David Freese

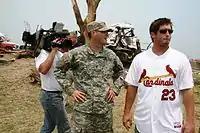
Freese surveys the damage caused by the 2011 Joplin tornado

After the 2013 season, the Cardinals traded Freese and Fernando Salas to the Los Angeles Angels of Anaheim for Peter Bourjos and Randal Grichuk. Again eligible for salary arbitration for the 2014 season, Freese filed for a $6 million salary while the Angels countered with $4.1 million; they settled on a $5.05 million salary. Freese had a slow start, ending May with a .203 batting average, and improved from June through August, batting .292 in those months. He hit a home run against the Kansas City Royals in the first game of the 2014 American League Division Series for his 24th postseason extra-base hit and 30th RBI.